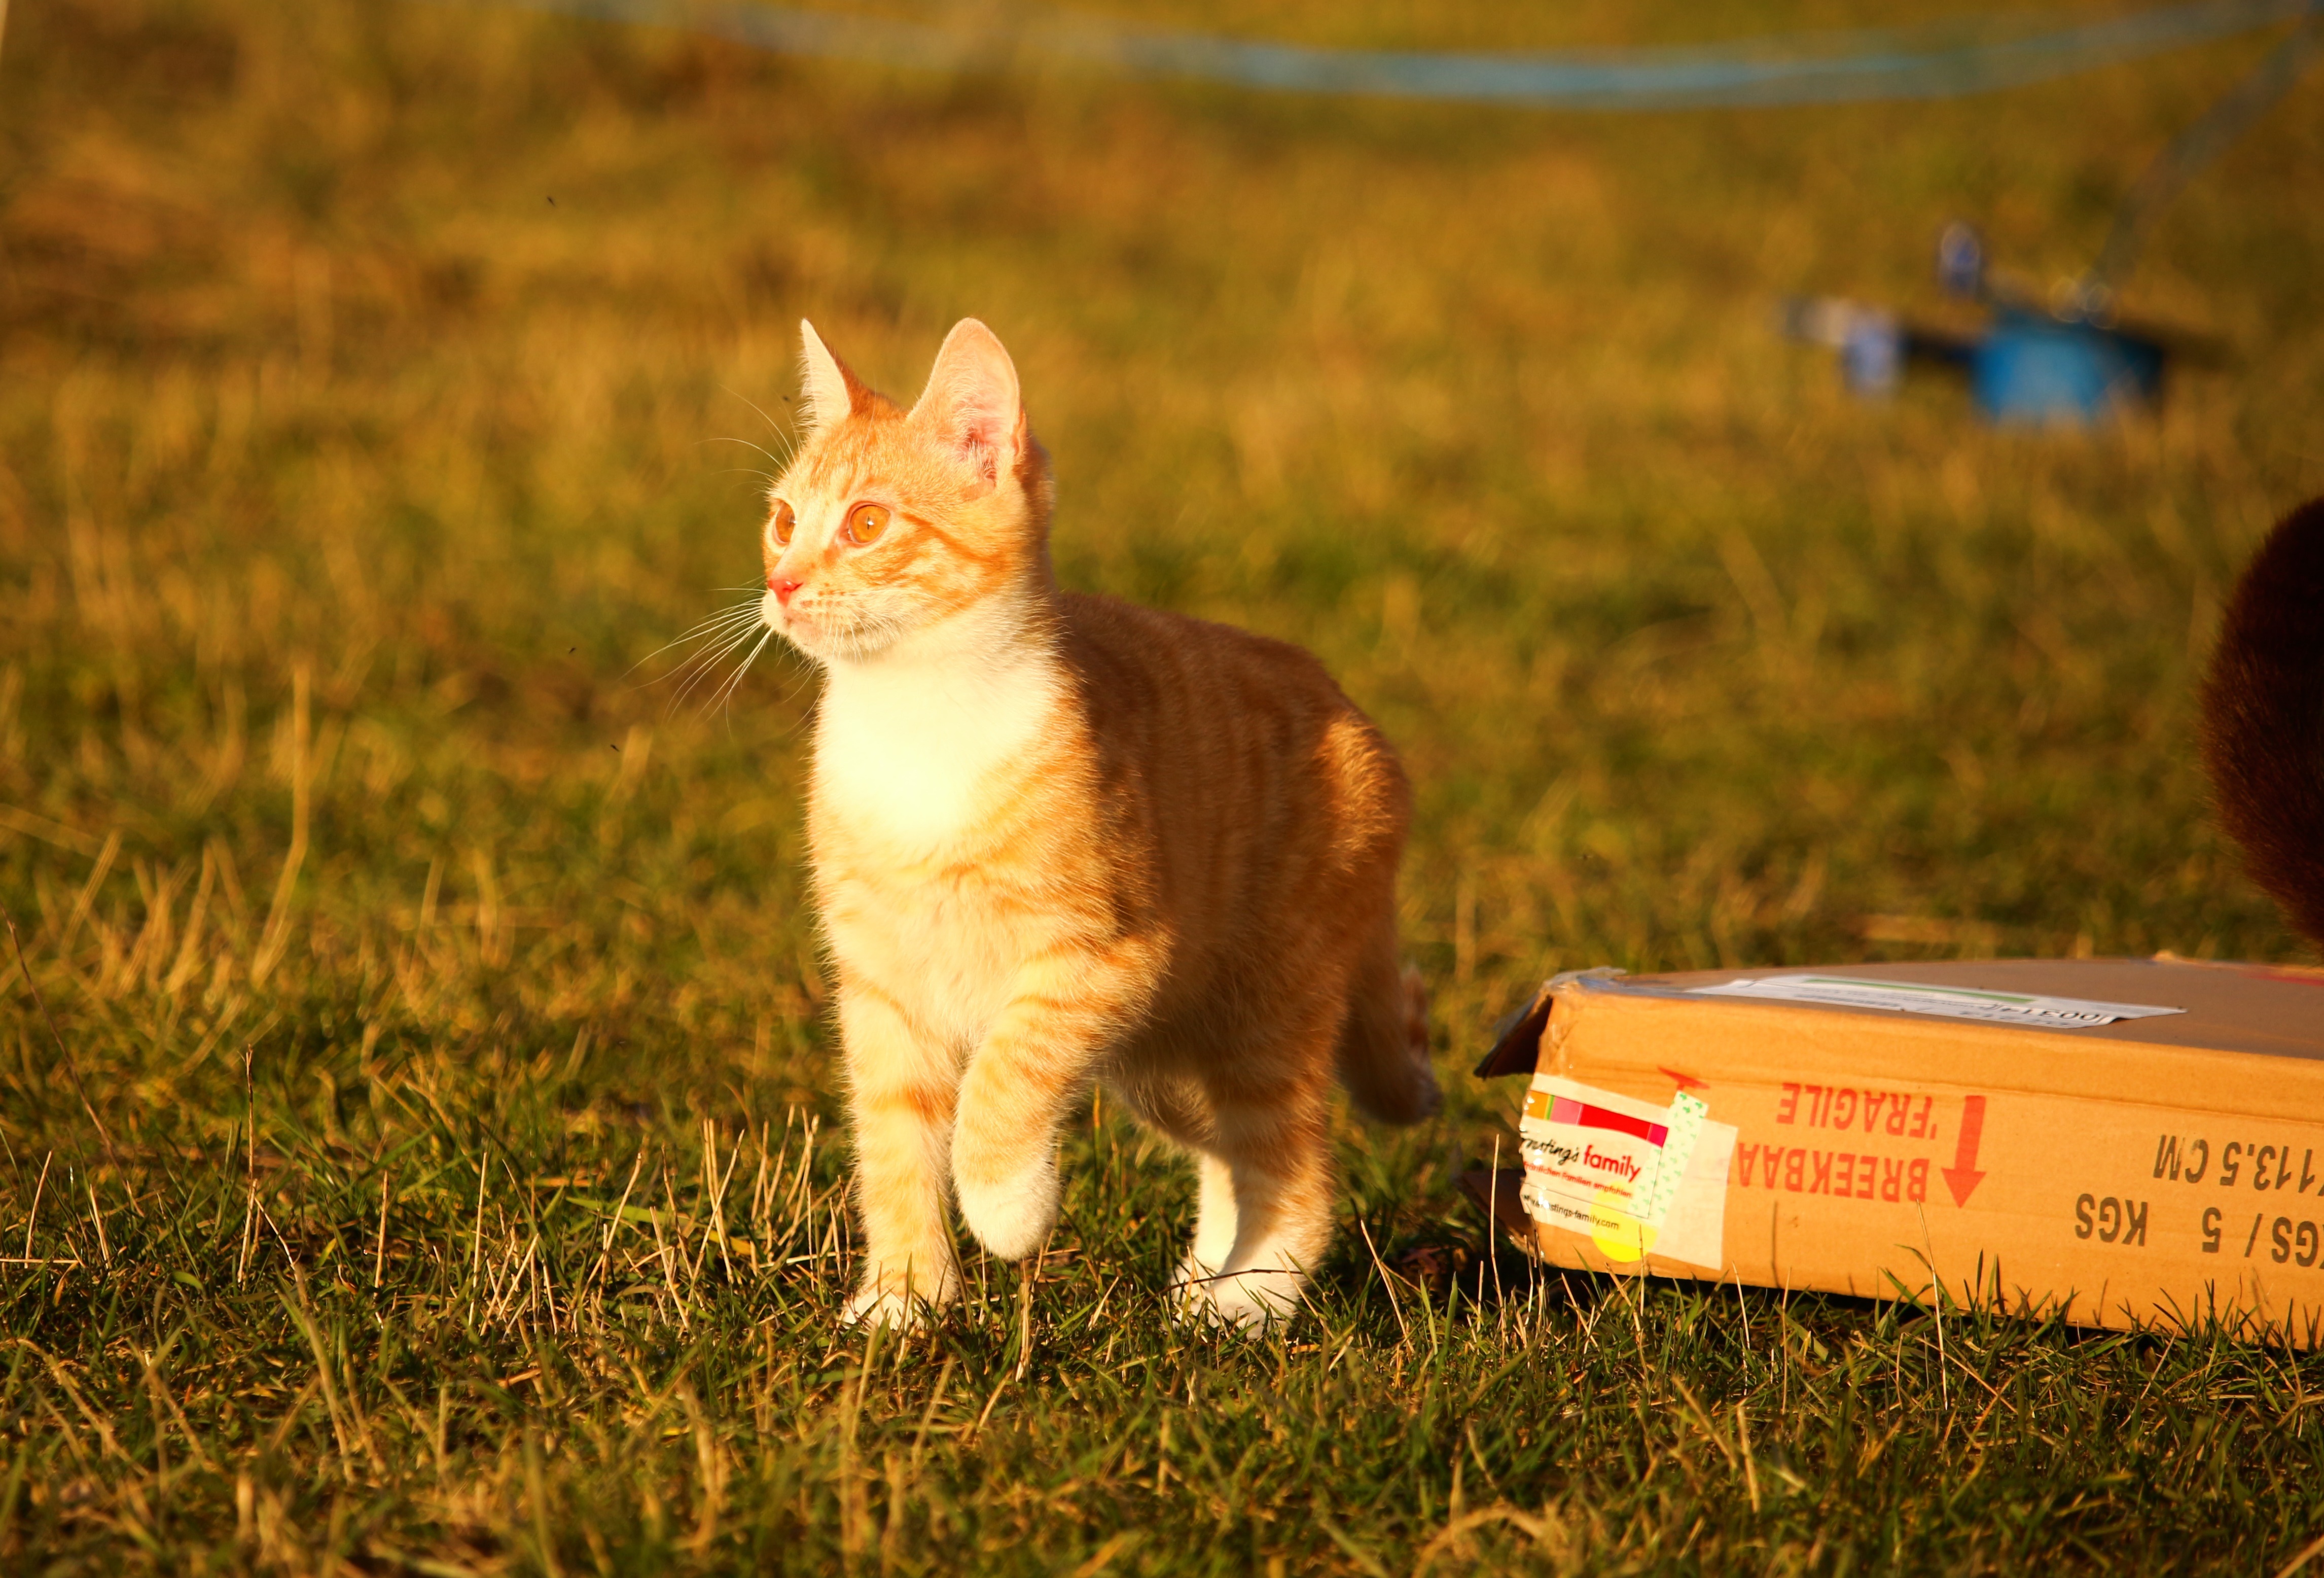
grass, kitten, cat, mammal, fauna, whiskers, vertebrate, mackerel, young cat, red mackerel tabby, red cat, cat baby, small to medium sized cats, cat like mammal